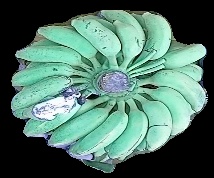
Variety: elakki-bale
Grade: grade1